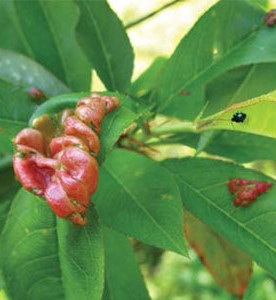
Plant: Peach
Disease: peach leaf curl